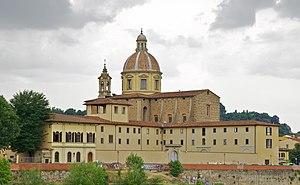
Le séminaire archiépiscopal de Florence, vu de l'autre rive de l'Arno.